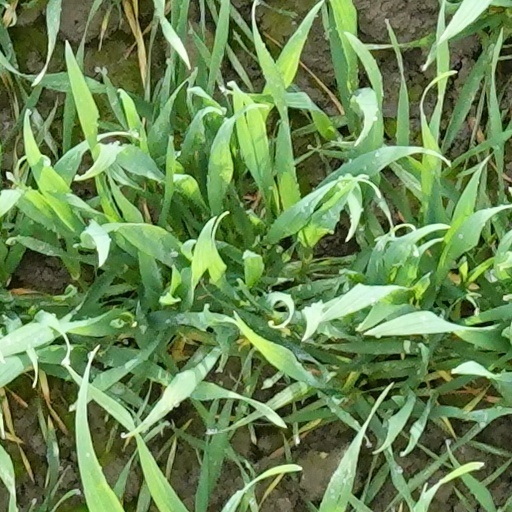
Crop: wheat